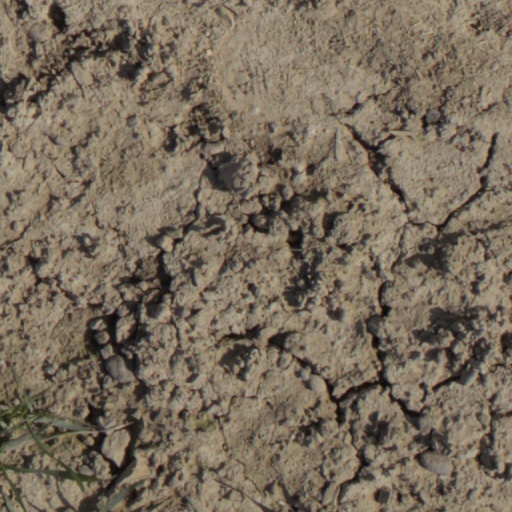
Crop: wheat